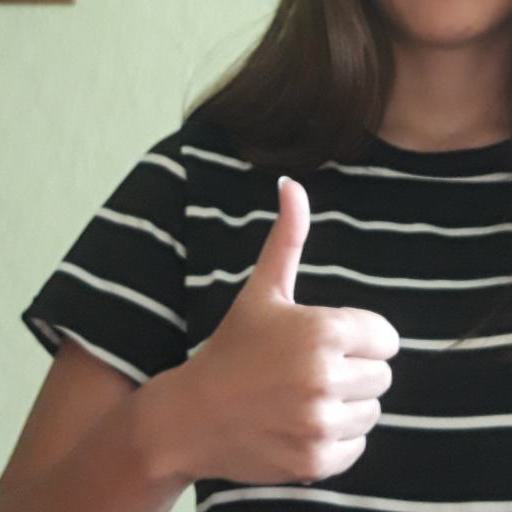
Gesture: like